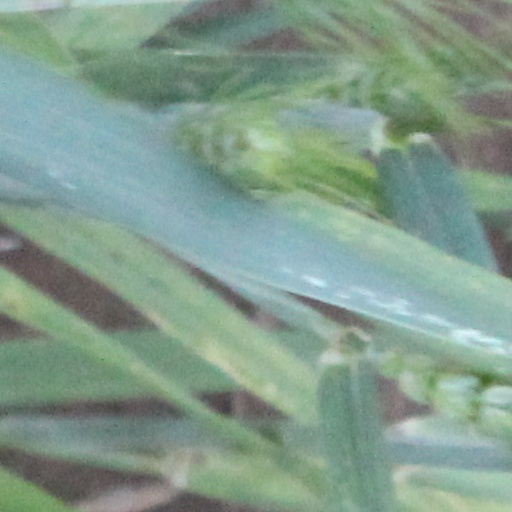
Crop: wheat